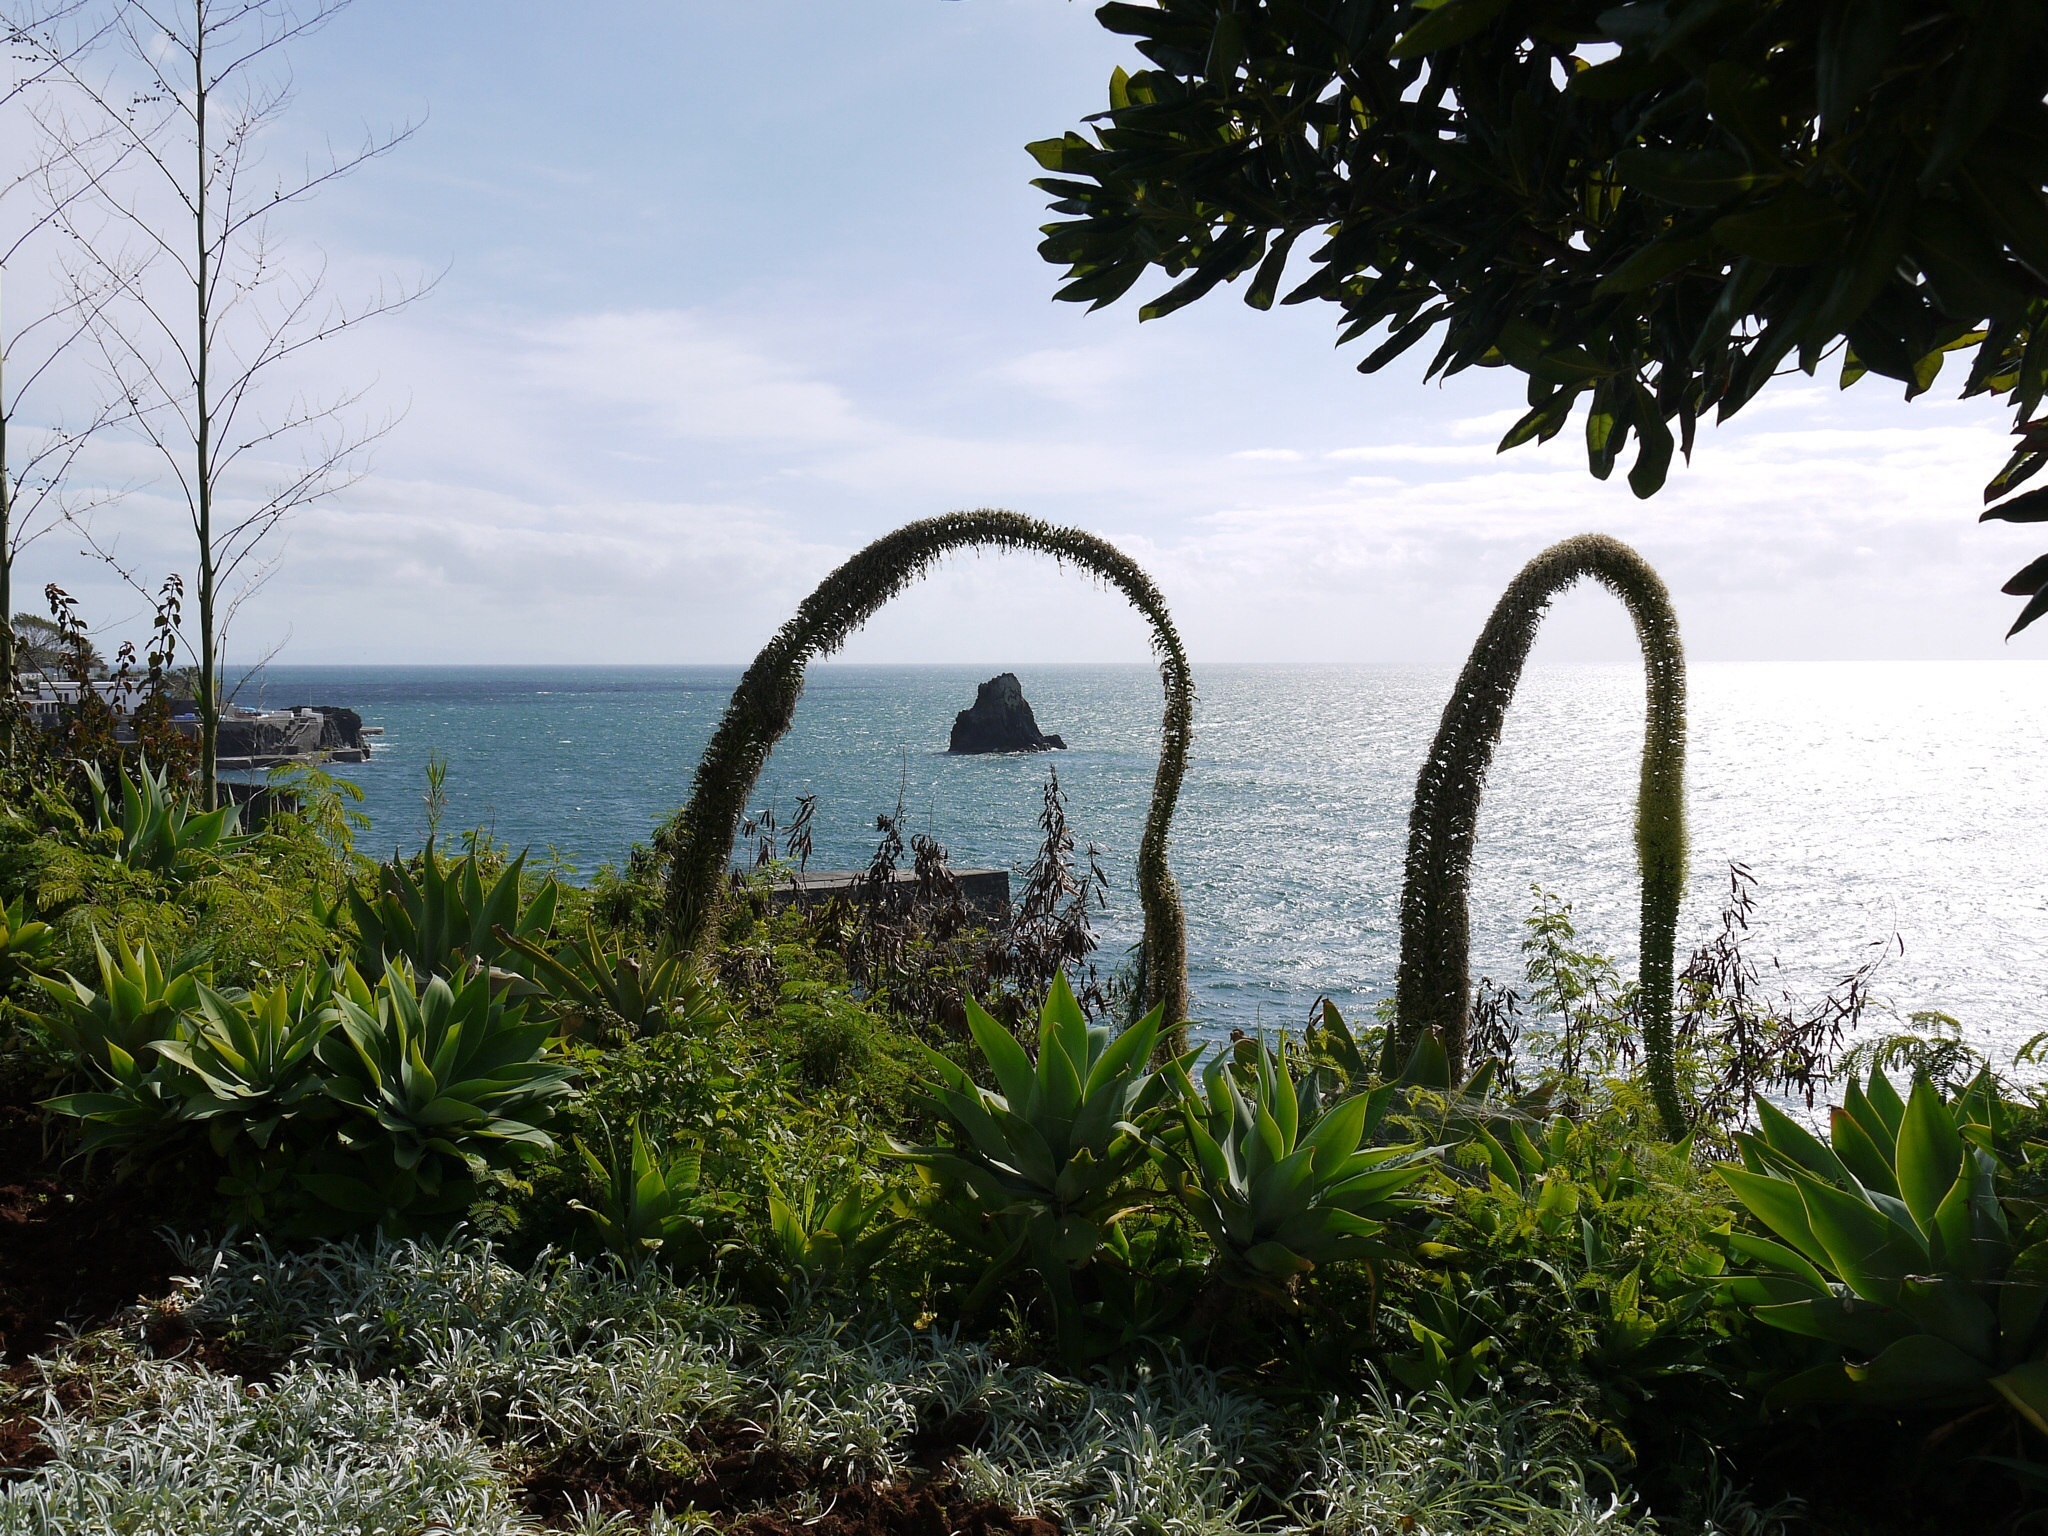
sea, tree, water, grass, plant, sun, flower, lake, view, arch, botany, blue, garden, flora, vegetation, atlantic, botanical garden, madeira, arecales